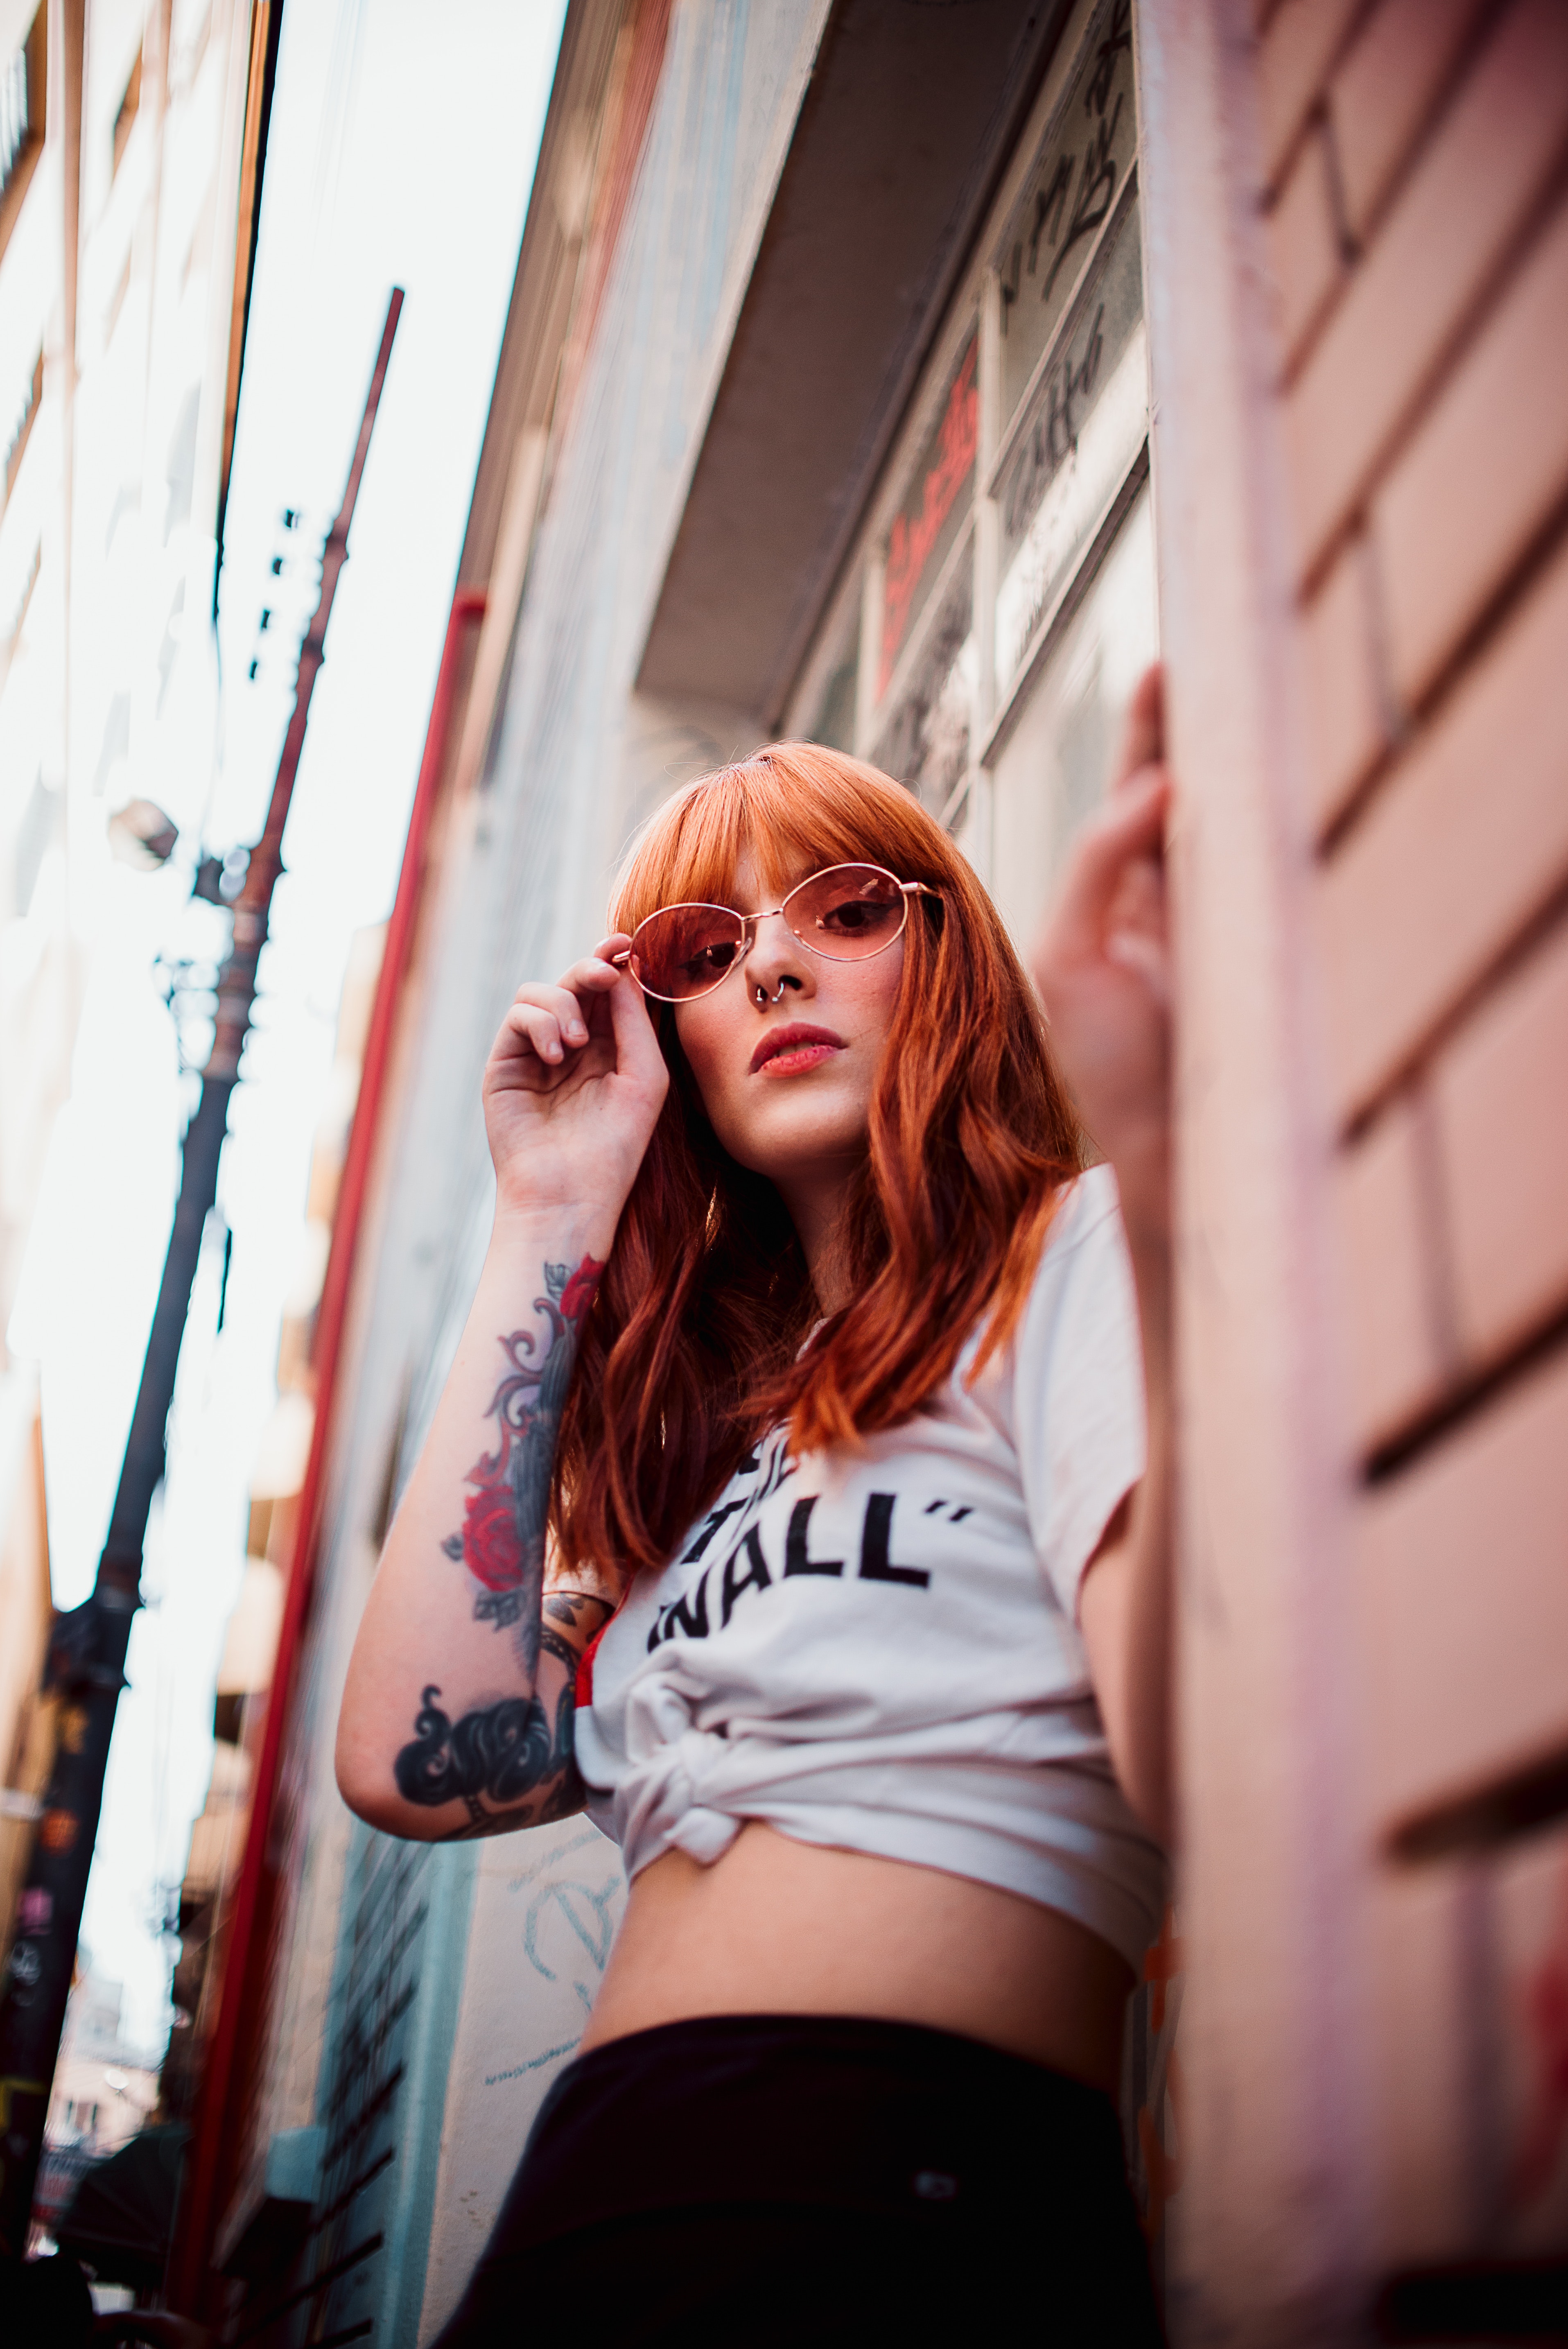
hair, red, beauty, skin, cool, fashion, lip, blond, model, photo shoot, shoulder, photography, street fashion, long hair, jeans, t shirt, brown hair, red hair, smile, top, flesh, waist, shorts, style